Hermann Wedekind

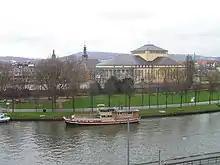
Theatre Saarbrücken

After his first engagements in Hagen and Bielefeld, Wedekind was brought to the Deutsches Theater in Berlin by the artistic director Heinz Hilpert in 1935 (1935–1943) and began a career in the field of youthful hero tenors at the Danzig Opera and then at the Dresden State Opera. After the war, he became senior director in Bonn from 1946 to 1950, built the theater in Münster, and headed the theater in Basel from 1954.